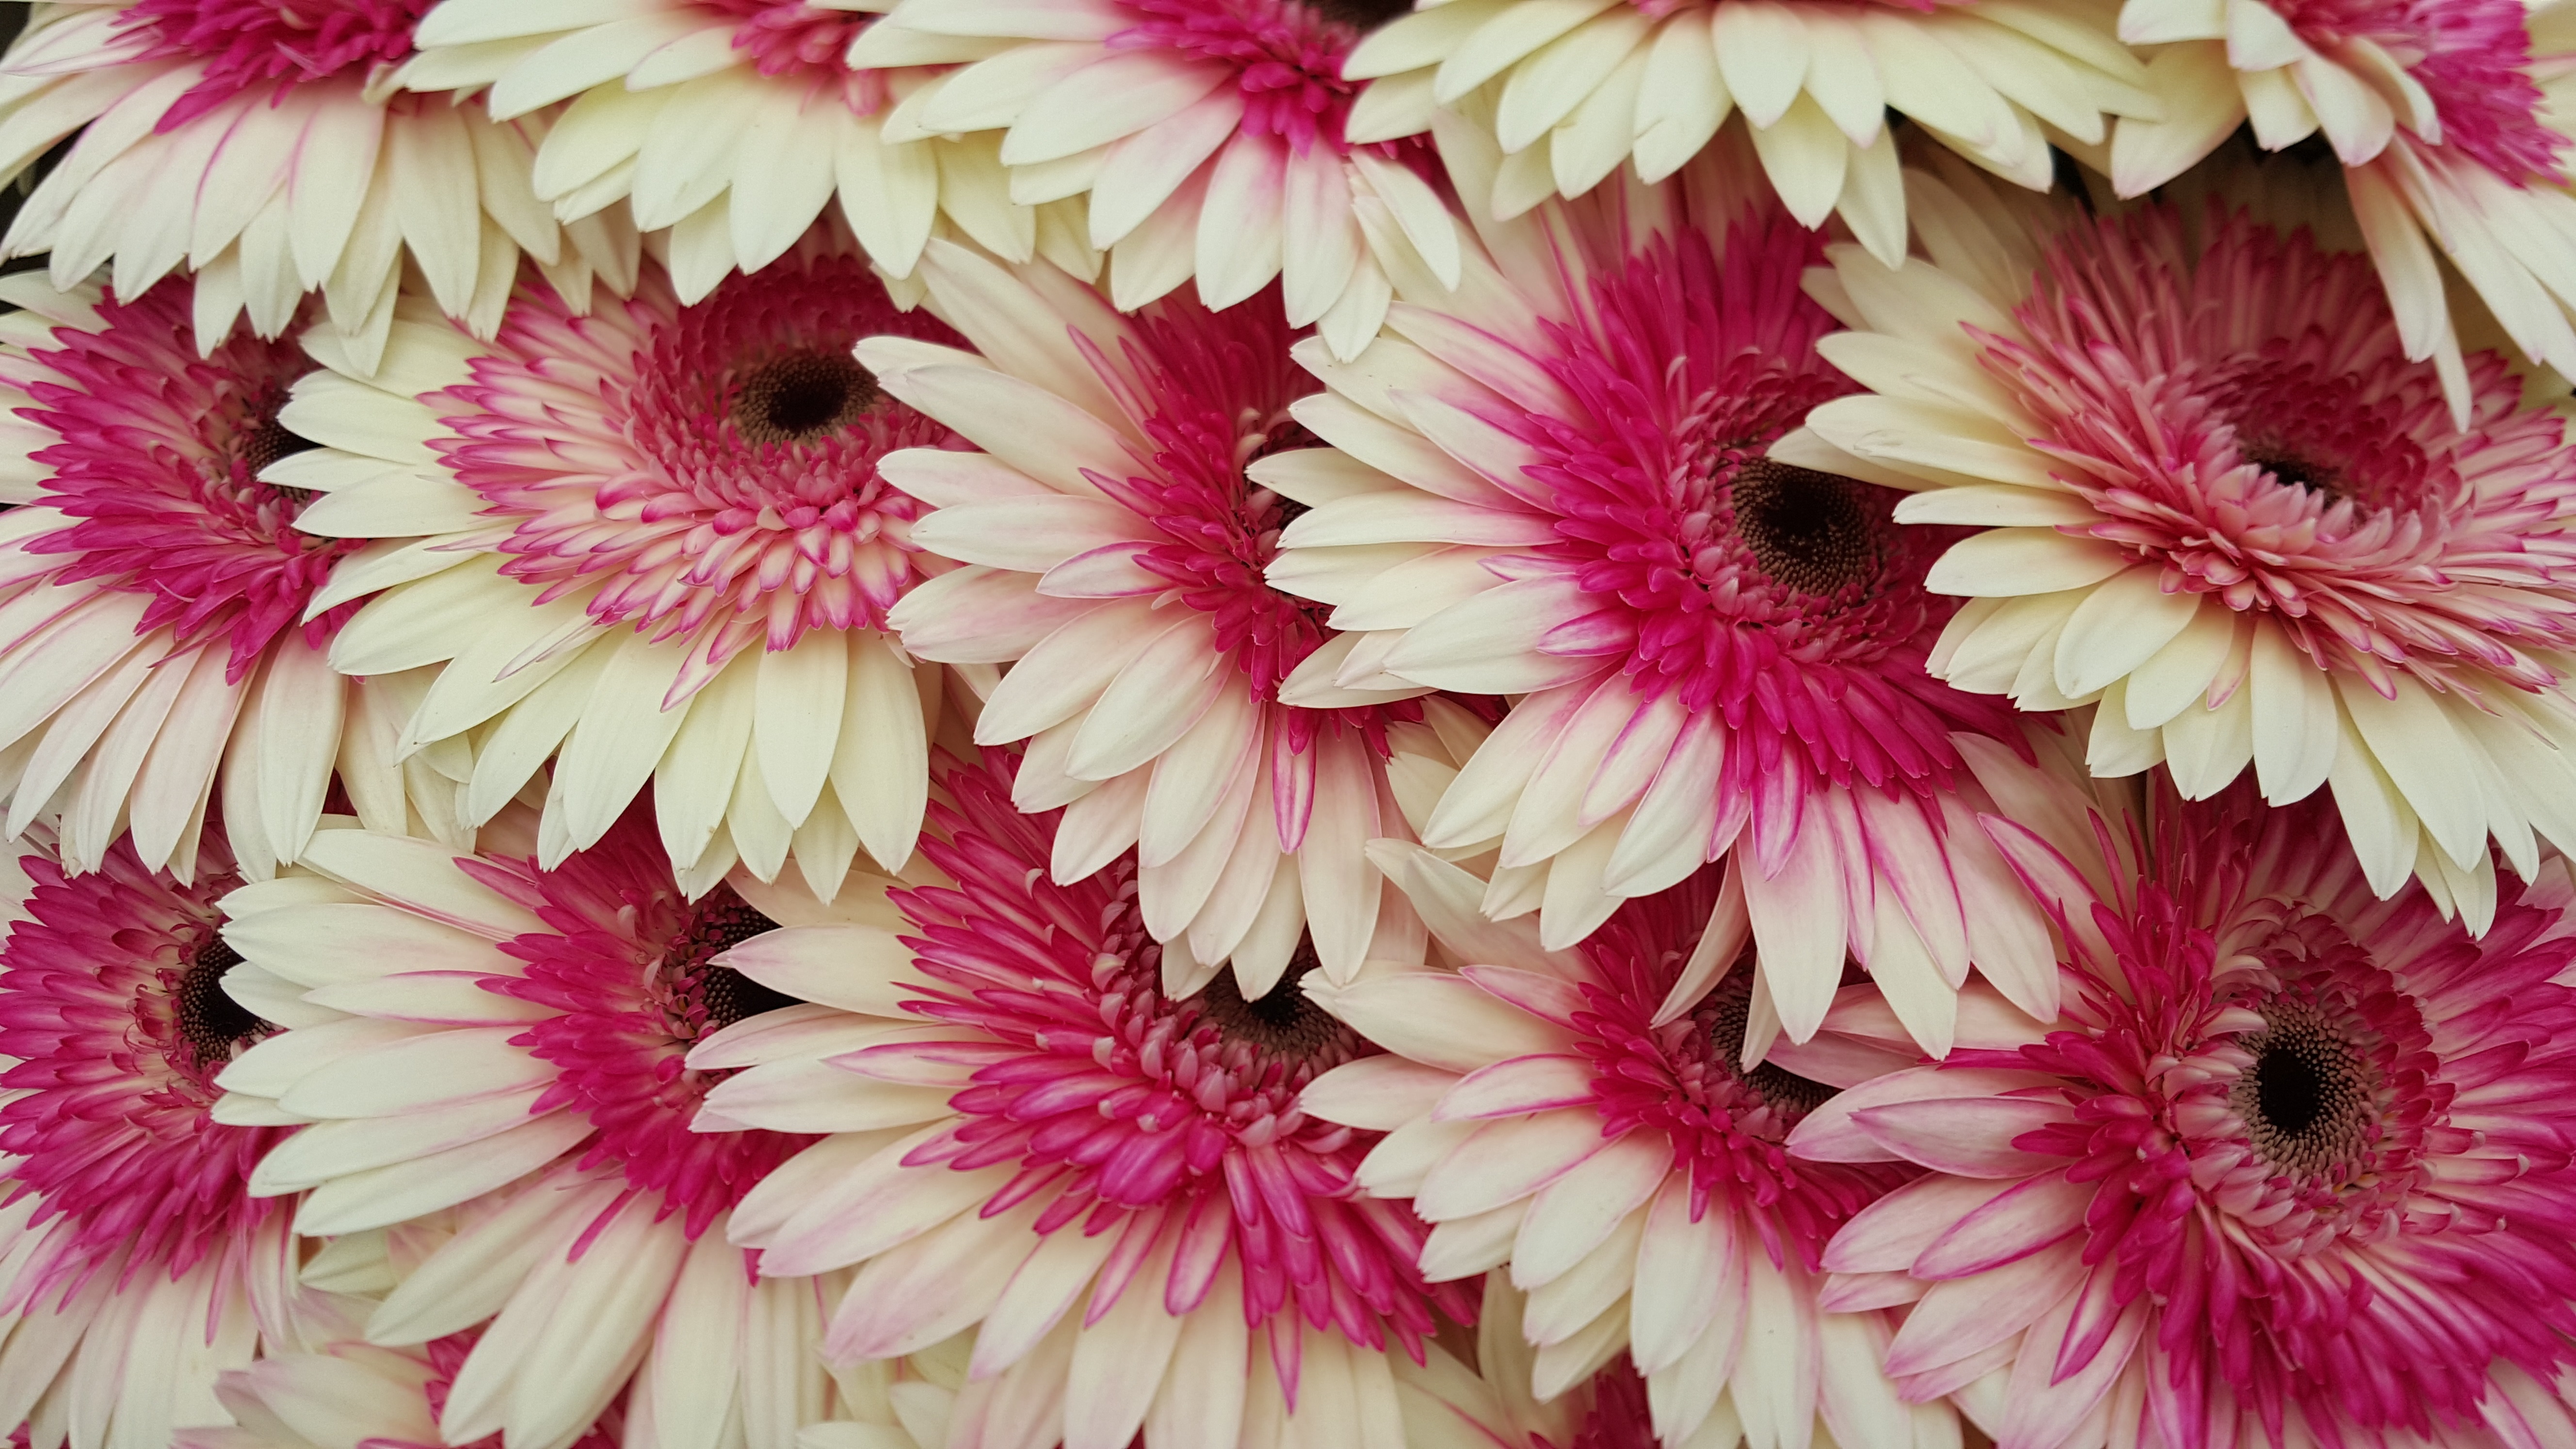
plant, flower, petal, pink, rosa, gerbera, floristry, macro photography, gerberas, flowering plant, daisy family, asterales, annual plant, land plant, chrysanths, dorotheanthus bellidiformis